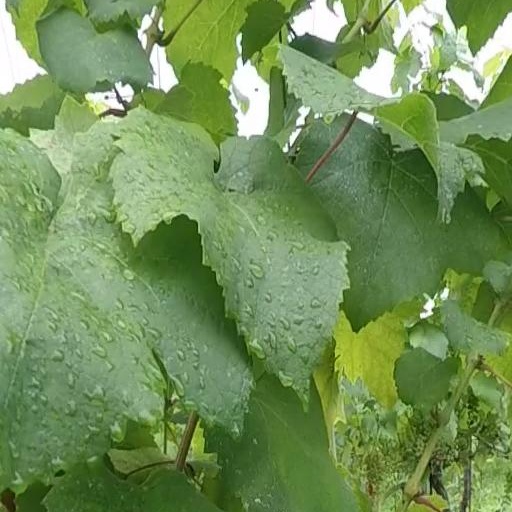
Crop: grape